Gangsters: Organized Crime

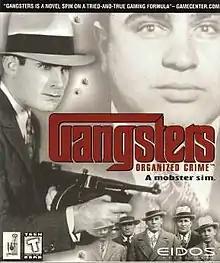

Gangsters: Organized Crime, also known as Gangsters, is a strategy game by Eidos Interactive for Windows, first released in 1998, and re-released in 2012 on GOG.com. It is set in the fictional Chicago suburb of New Temperance during the era of Prohibition. A sequel, "Gangsters 2: Vendetta", was released by Eidos in 2001.